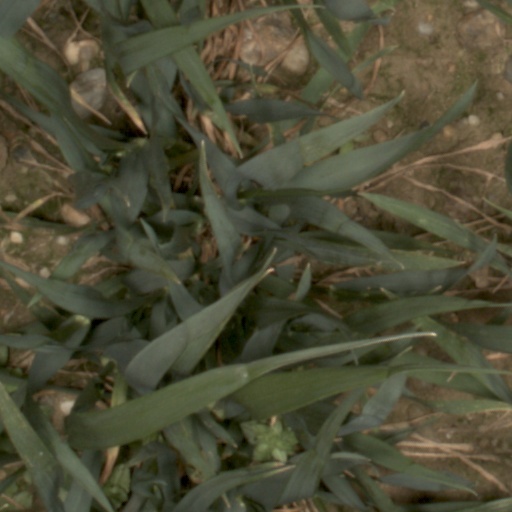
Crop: wheat